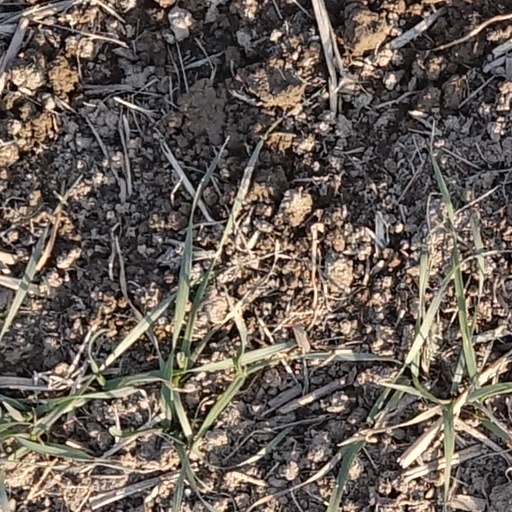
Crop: wheat